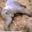
Label: elephant